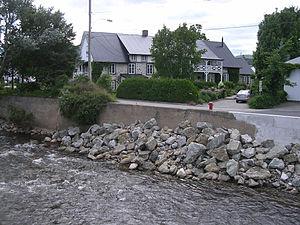
Moulin Gariépy à Baie-Saint-Paul (Québec)
Le moulin à eau Gariépy de Baie-Saint-Paul est l'un des derniers moulins à eau du Québec au Canada. Il fut construit par M. Bazin, marchand de la